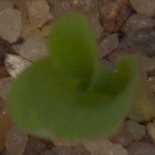
Label: maize